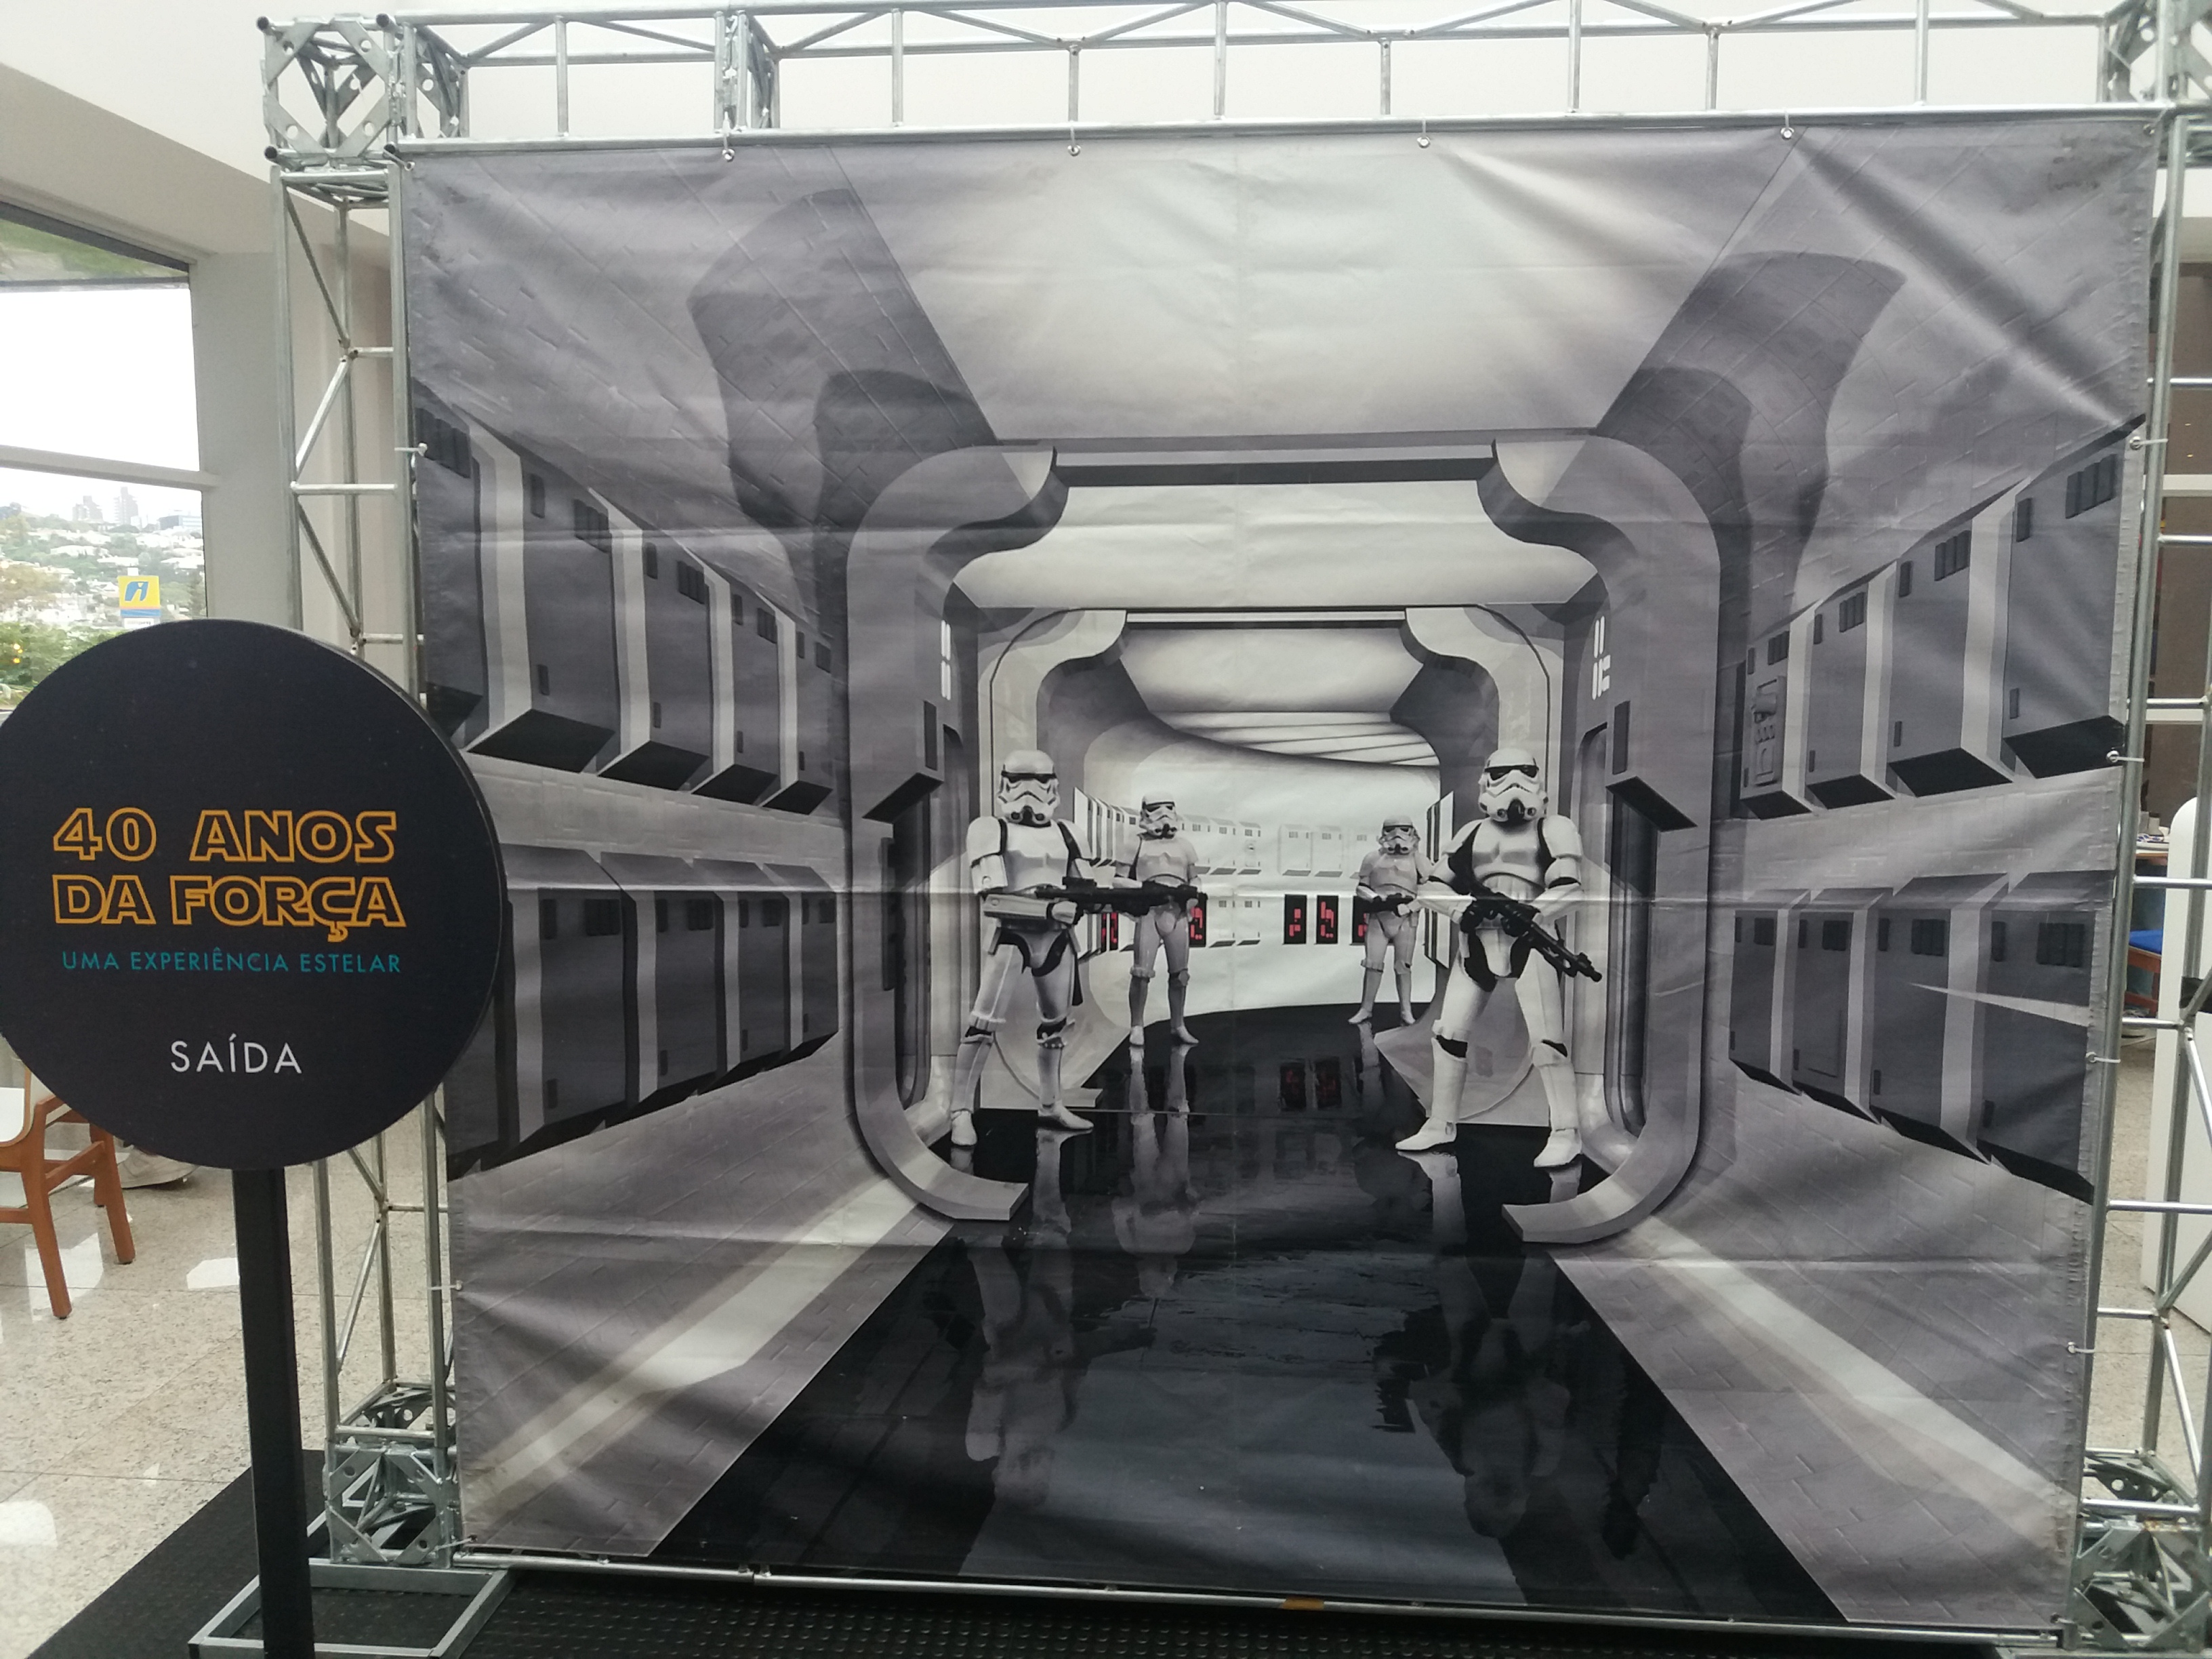
storm, architecture, building, vehicle, interior design, tourist attraction